Local postal surcharge labels

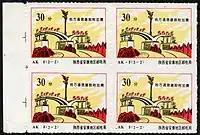
Local postal surcharge labels issued at Ankang in Shaanxi Province

Local postal surcharge labels are a class of labels applied widely to Chinese internal mail between January 1987 and February 1999. They have also been called "Additional Charge Labels" and "Added Charge Labels".